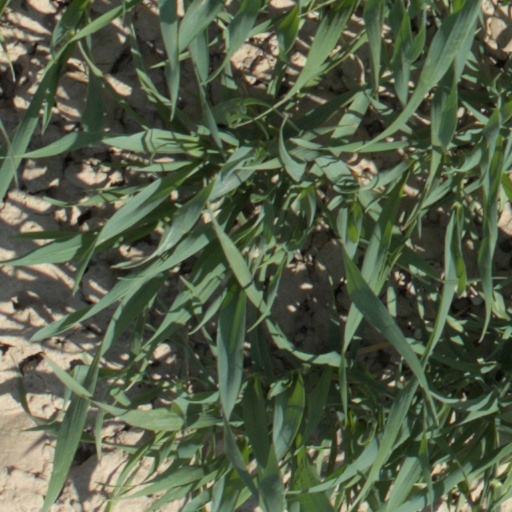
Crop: wheat